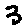
Label: 3